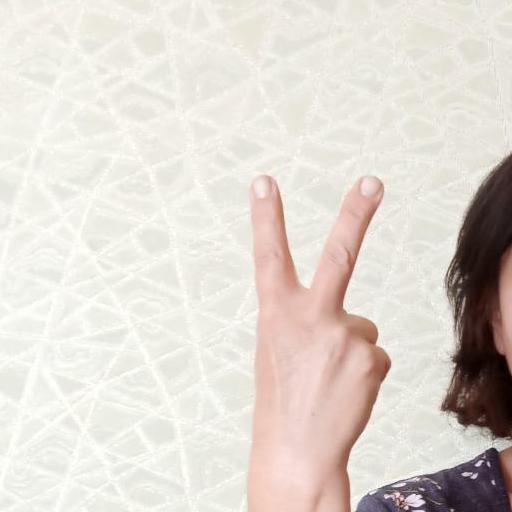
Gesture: peace_inverted